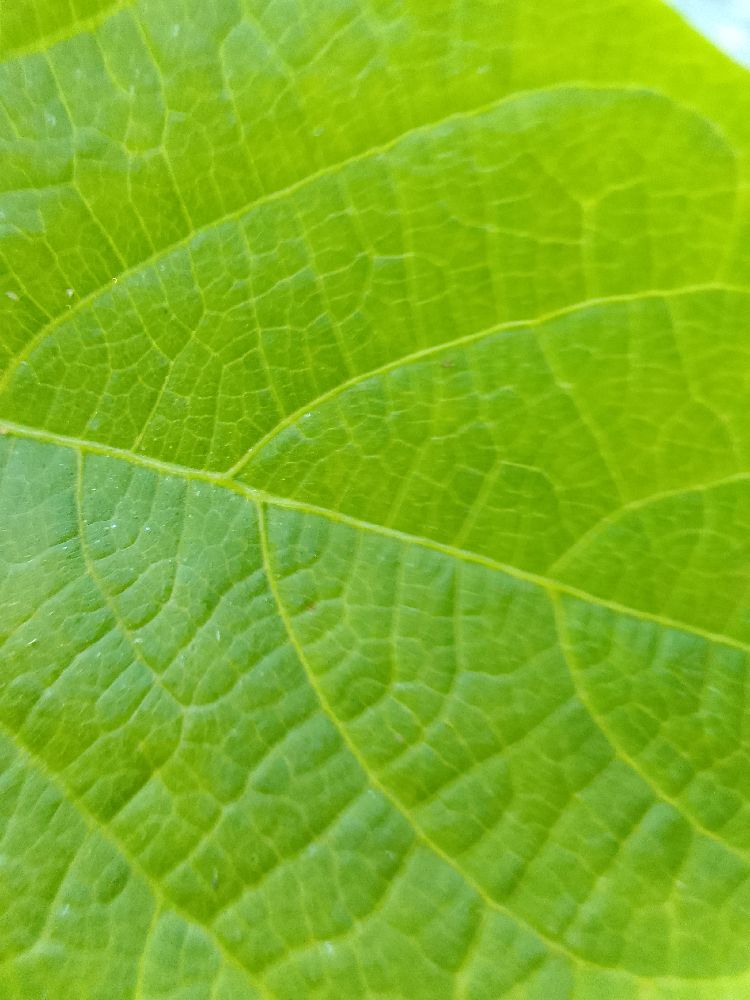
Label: healthy